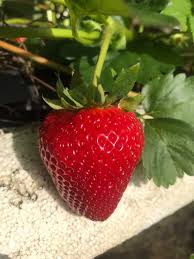
Label: Strawberry